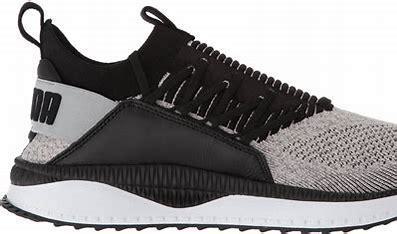
Brand: Puma
Model: Tsugi Jun